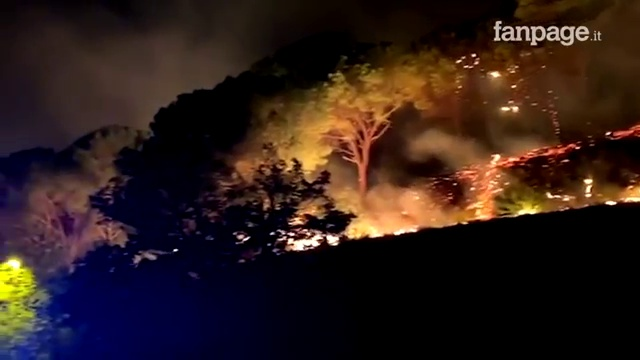
Fire: yes
Smoke: yes